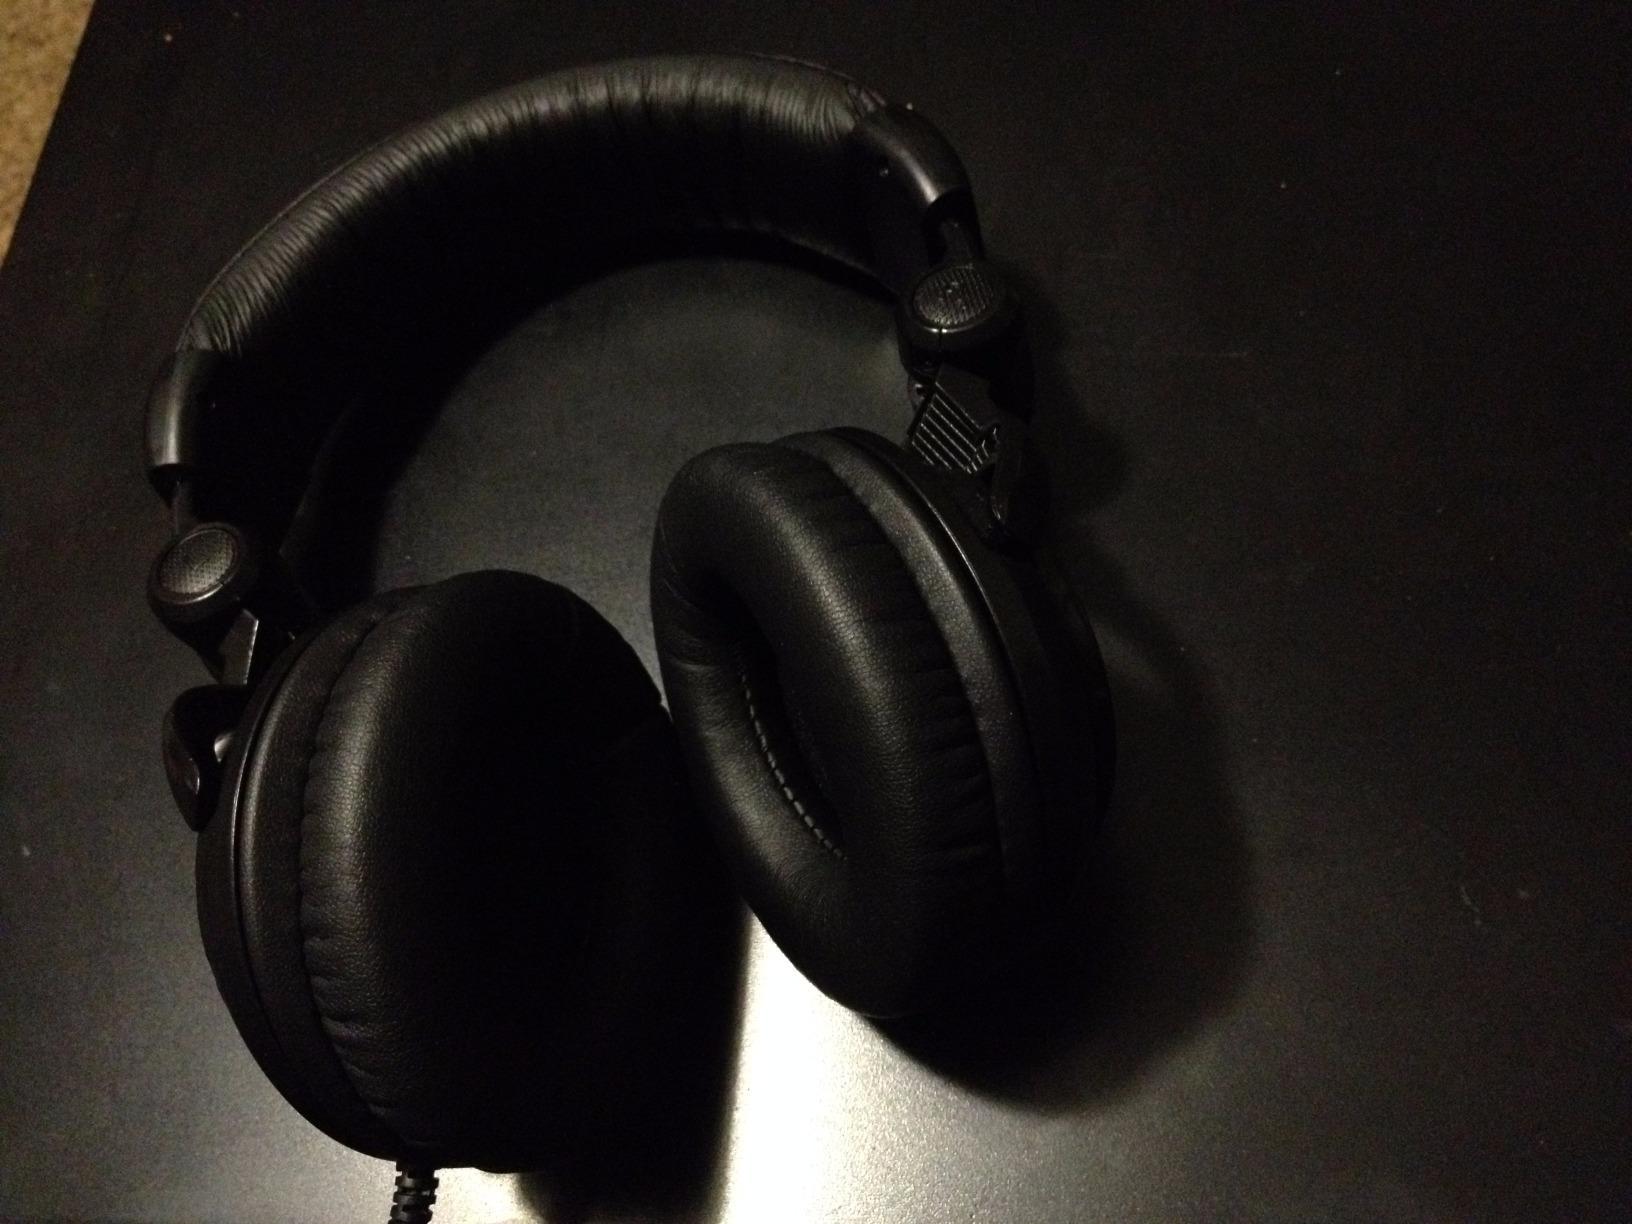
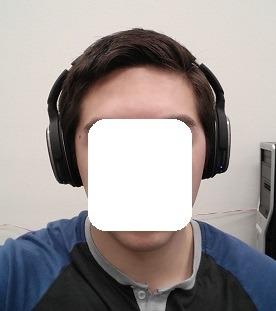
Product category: headphones
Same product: no